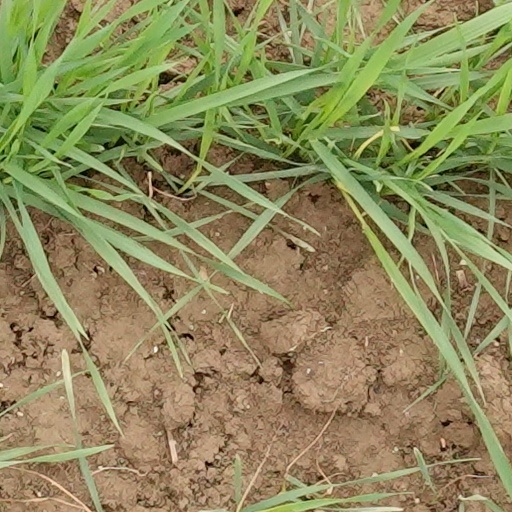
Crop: wheat